Pere Marquette Railway

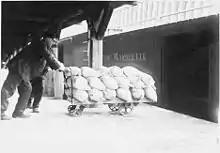
Loading salt into a Pere Marquette boxcar

The Pere Marquette was incorporated on November 1, 1899, in anticipation of a merger of three Michigan-based railroad companies that had been agreed upon by all parties. It began operations on January 1, 1900, absorbing the following companies: